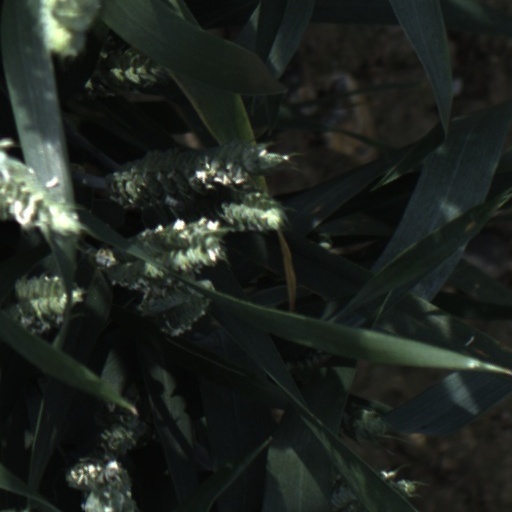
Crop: wheat